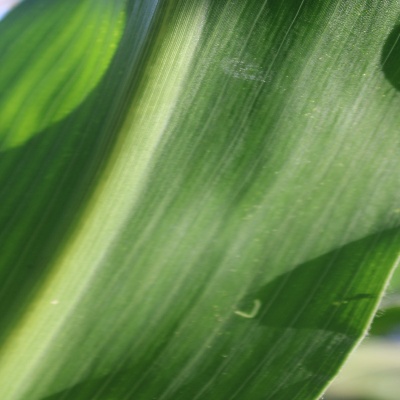
Crop: Maize
Condition: healthy